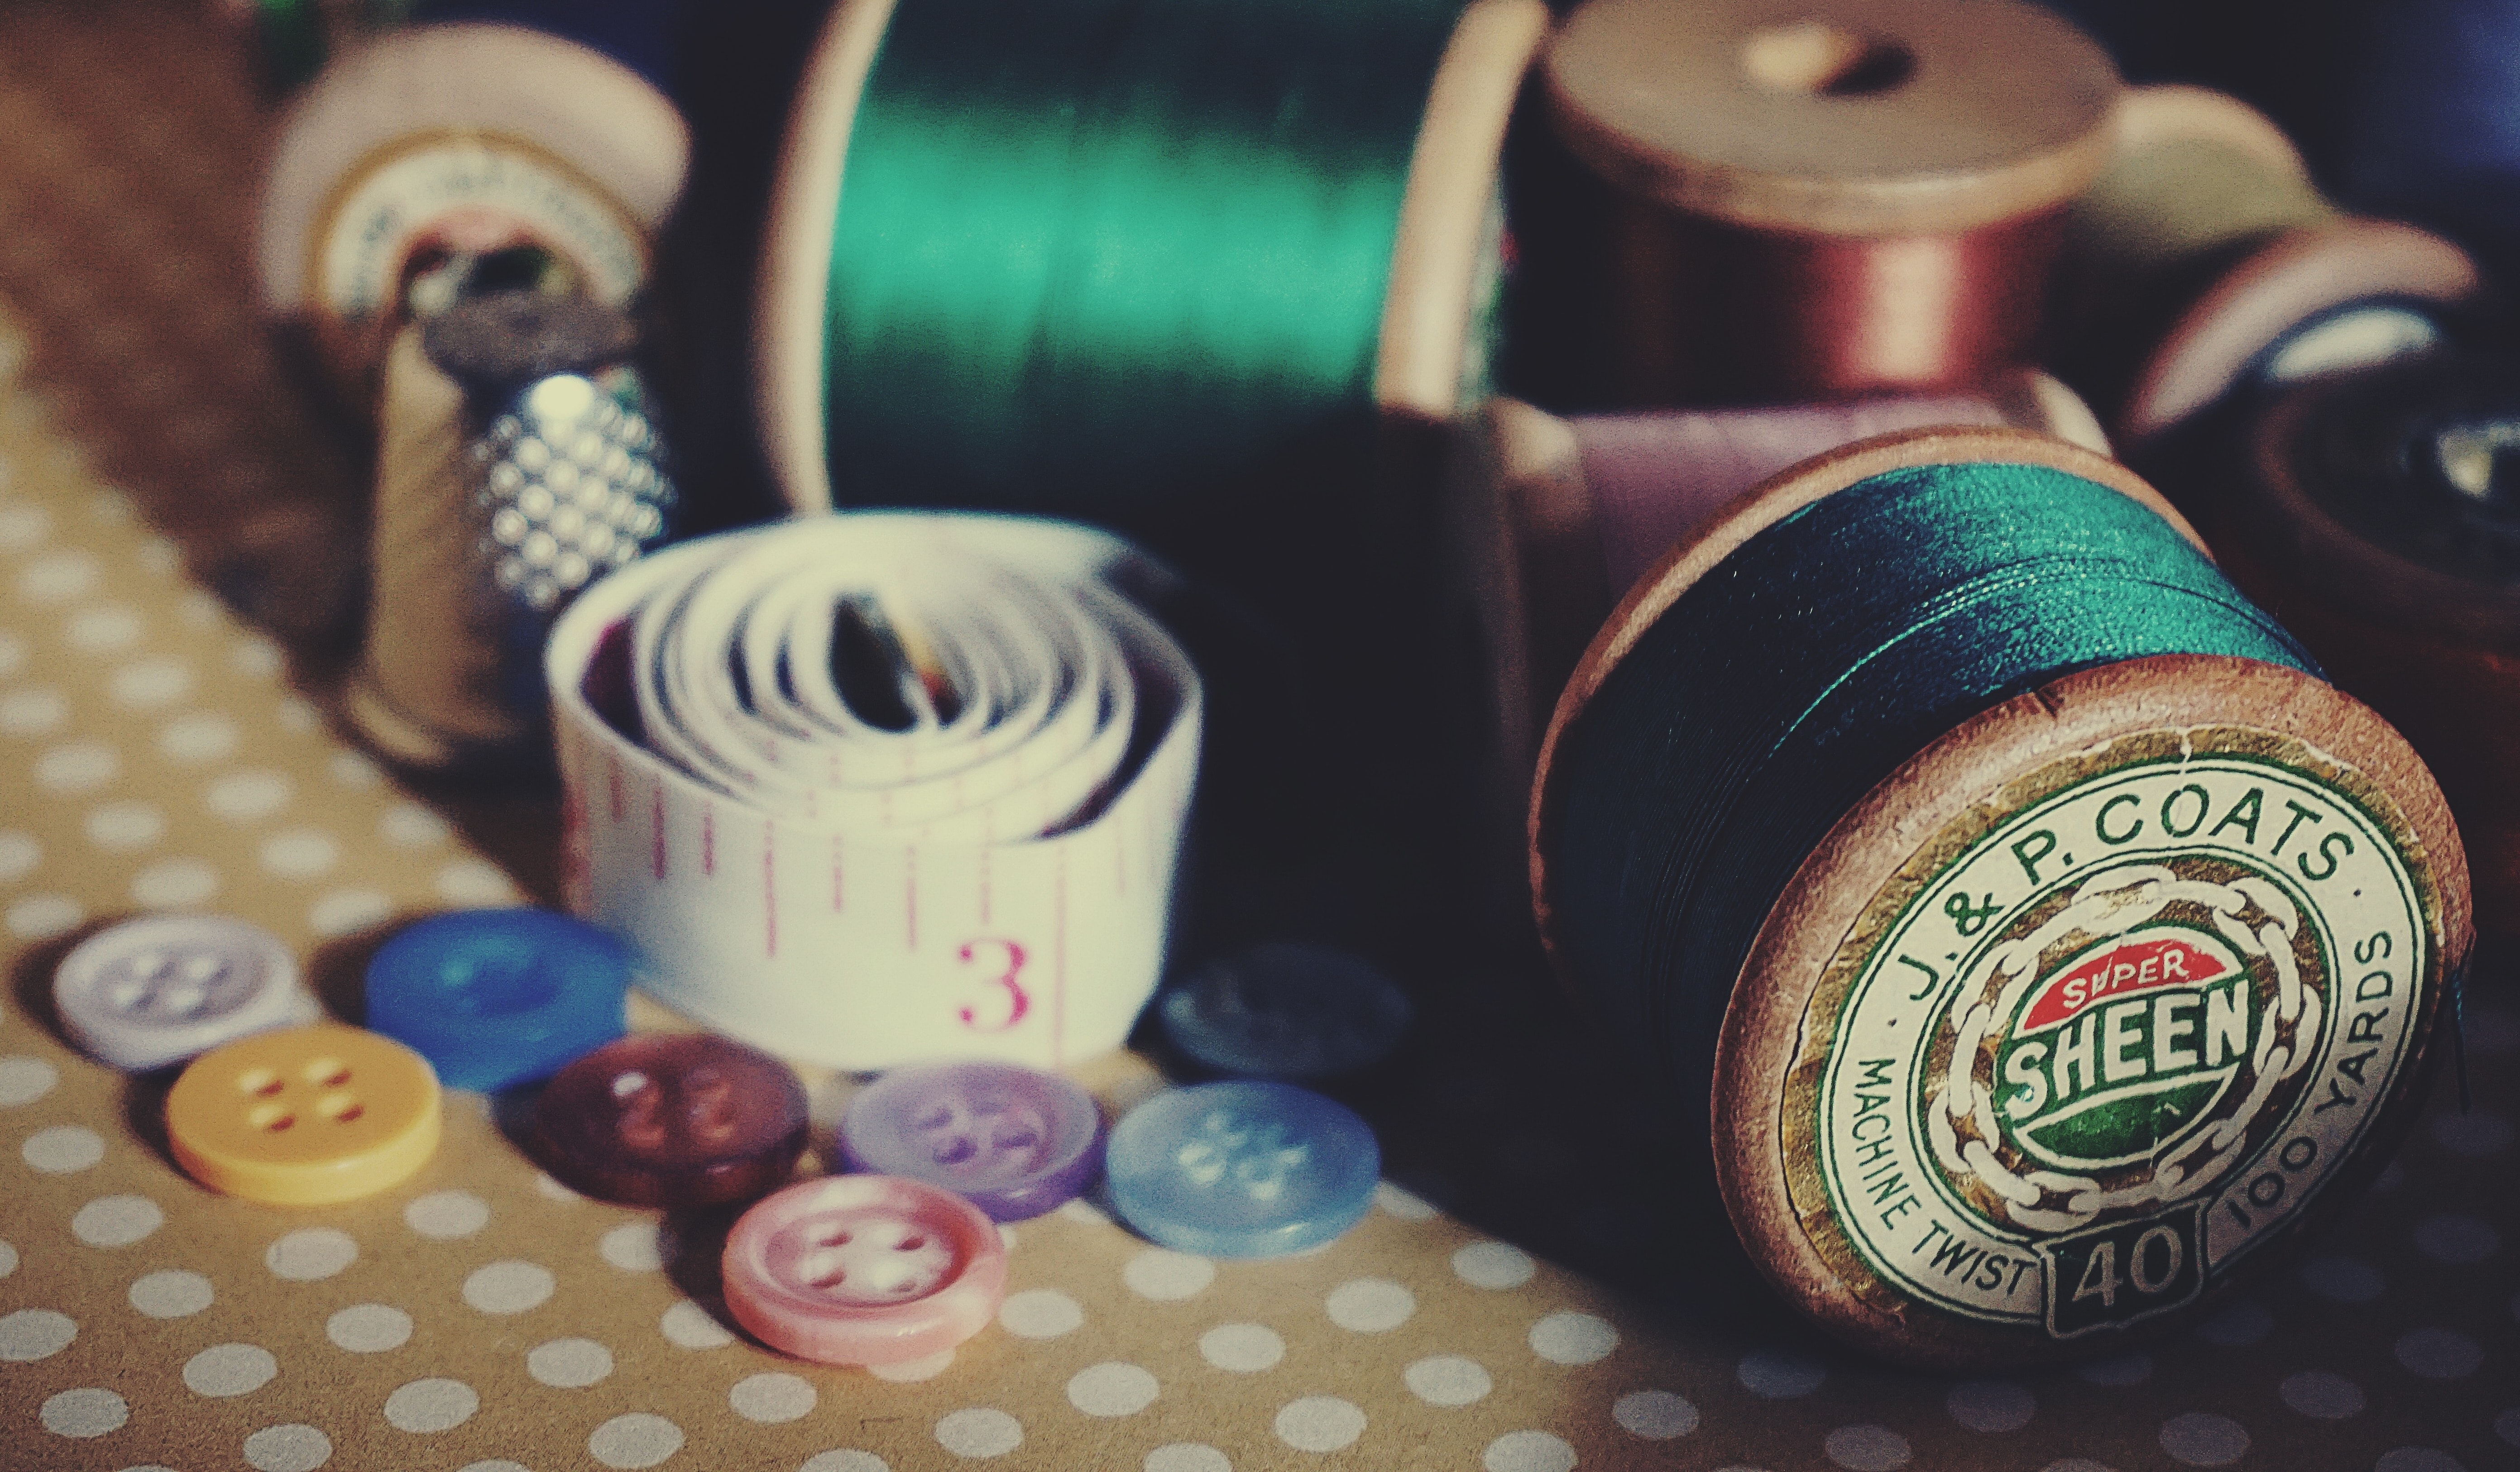
games, poker, gambling